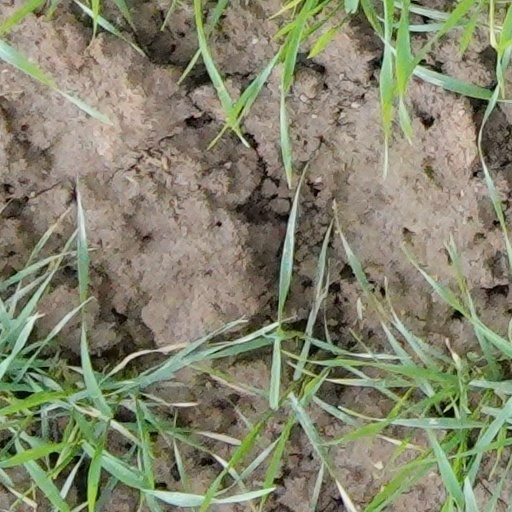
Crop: wheat